You Xiaodi

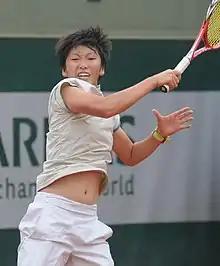
You at the 2014 French Open

She has won one WTA Challenger doubles title, as well as six singles and 17 doubles titles on the ITF Circuit. On 16 March 2020, she reached her best singles ranking of world No. 166. On 12 September 2016, she peaked at No. 102 in the doubles rankings.